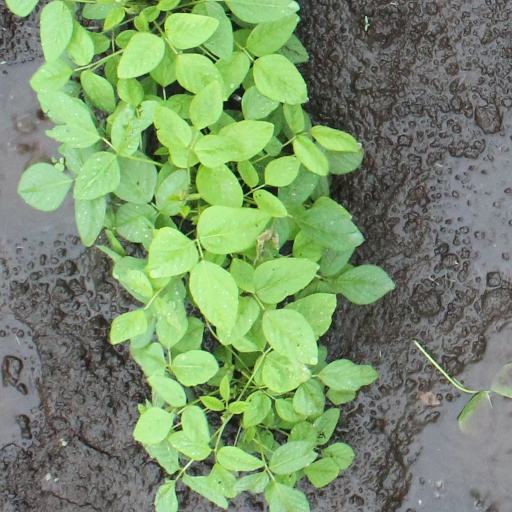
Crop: soybean